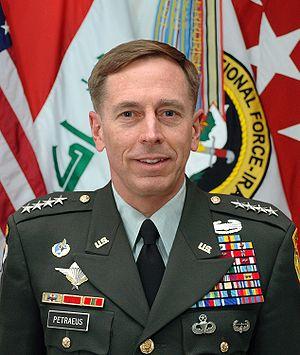
La coalition militaire en Irak désigne la force armée multinationale conduite par les États-Unis pour attaquer l'Irak en 2003 et stationnée dans le pays pour former et soutenir ses nouvelles forces de sécurité. Depuis le 1ᵉʳ janvier 2010, ce commandement a été remplacé par United States Forces – Iraq regroupant les forces américaines stationnées dans ce pays dans le cadre de l'Opération New Dawn jusqu'au départ de celles-ci en décembre 2011.